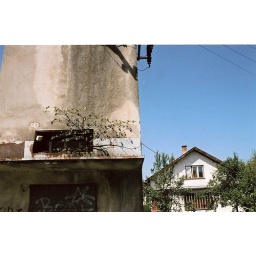
Film print/Scan/ tree in electric tower